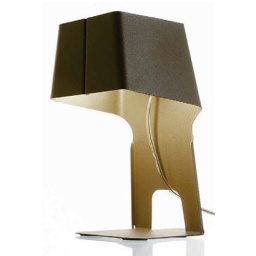
A desk lamp and bookend all in one,